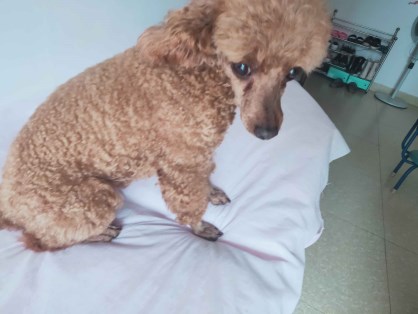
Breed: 2925-n000114-toy_poodle